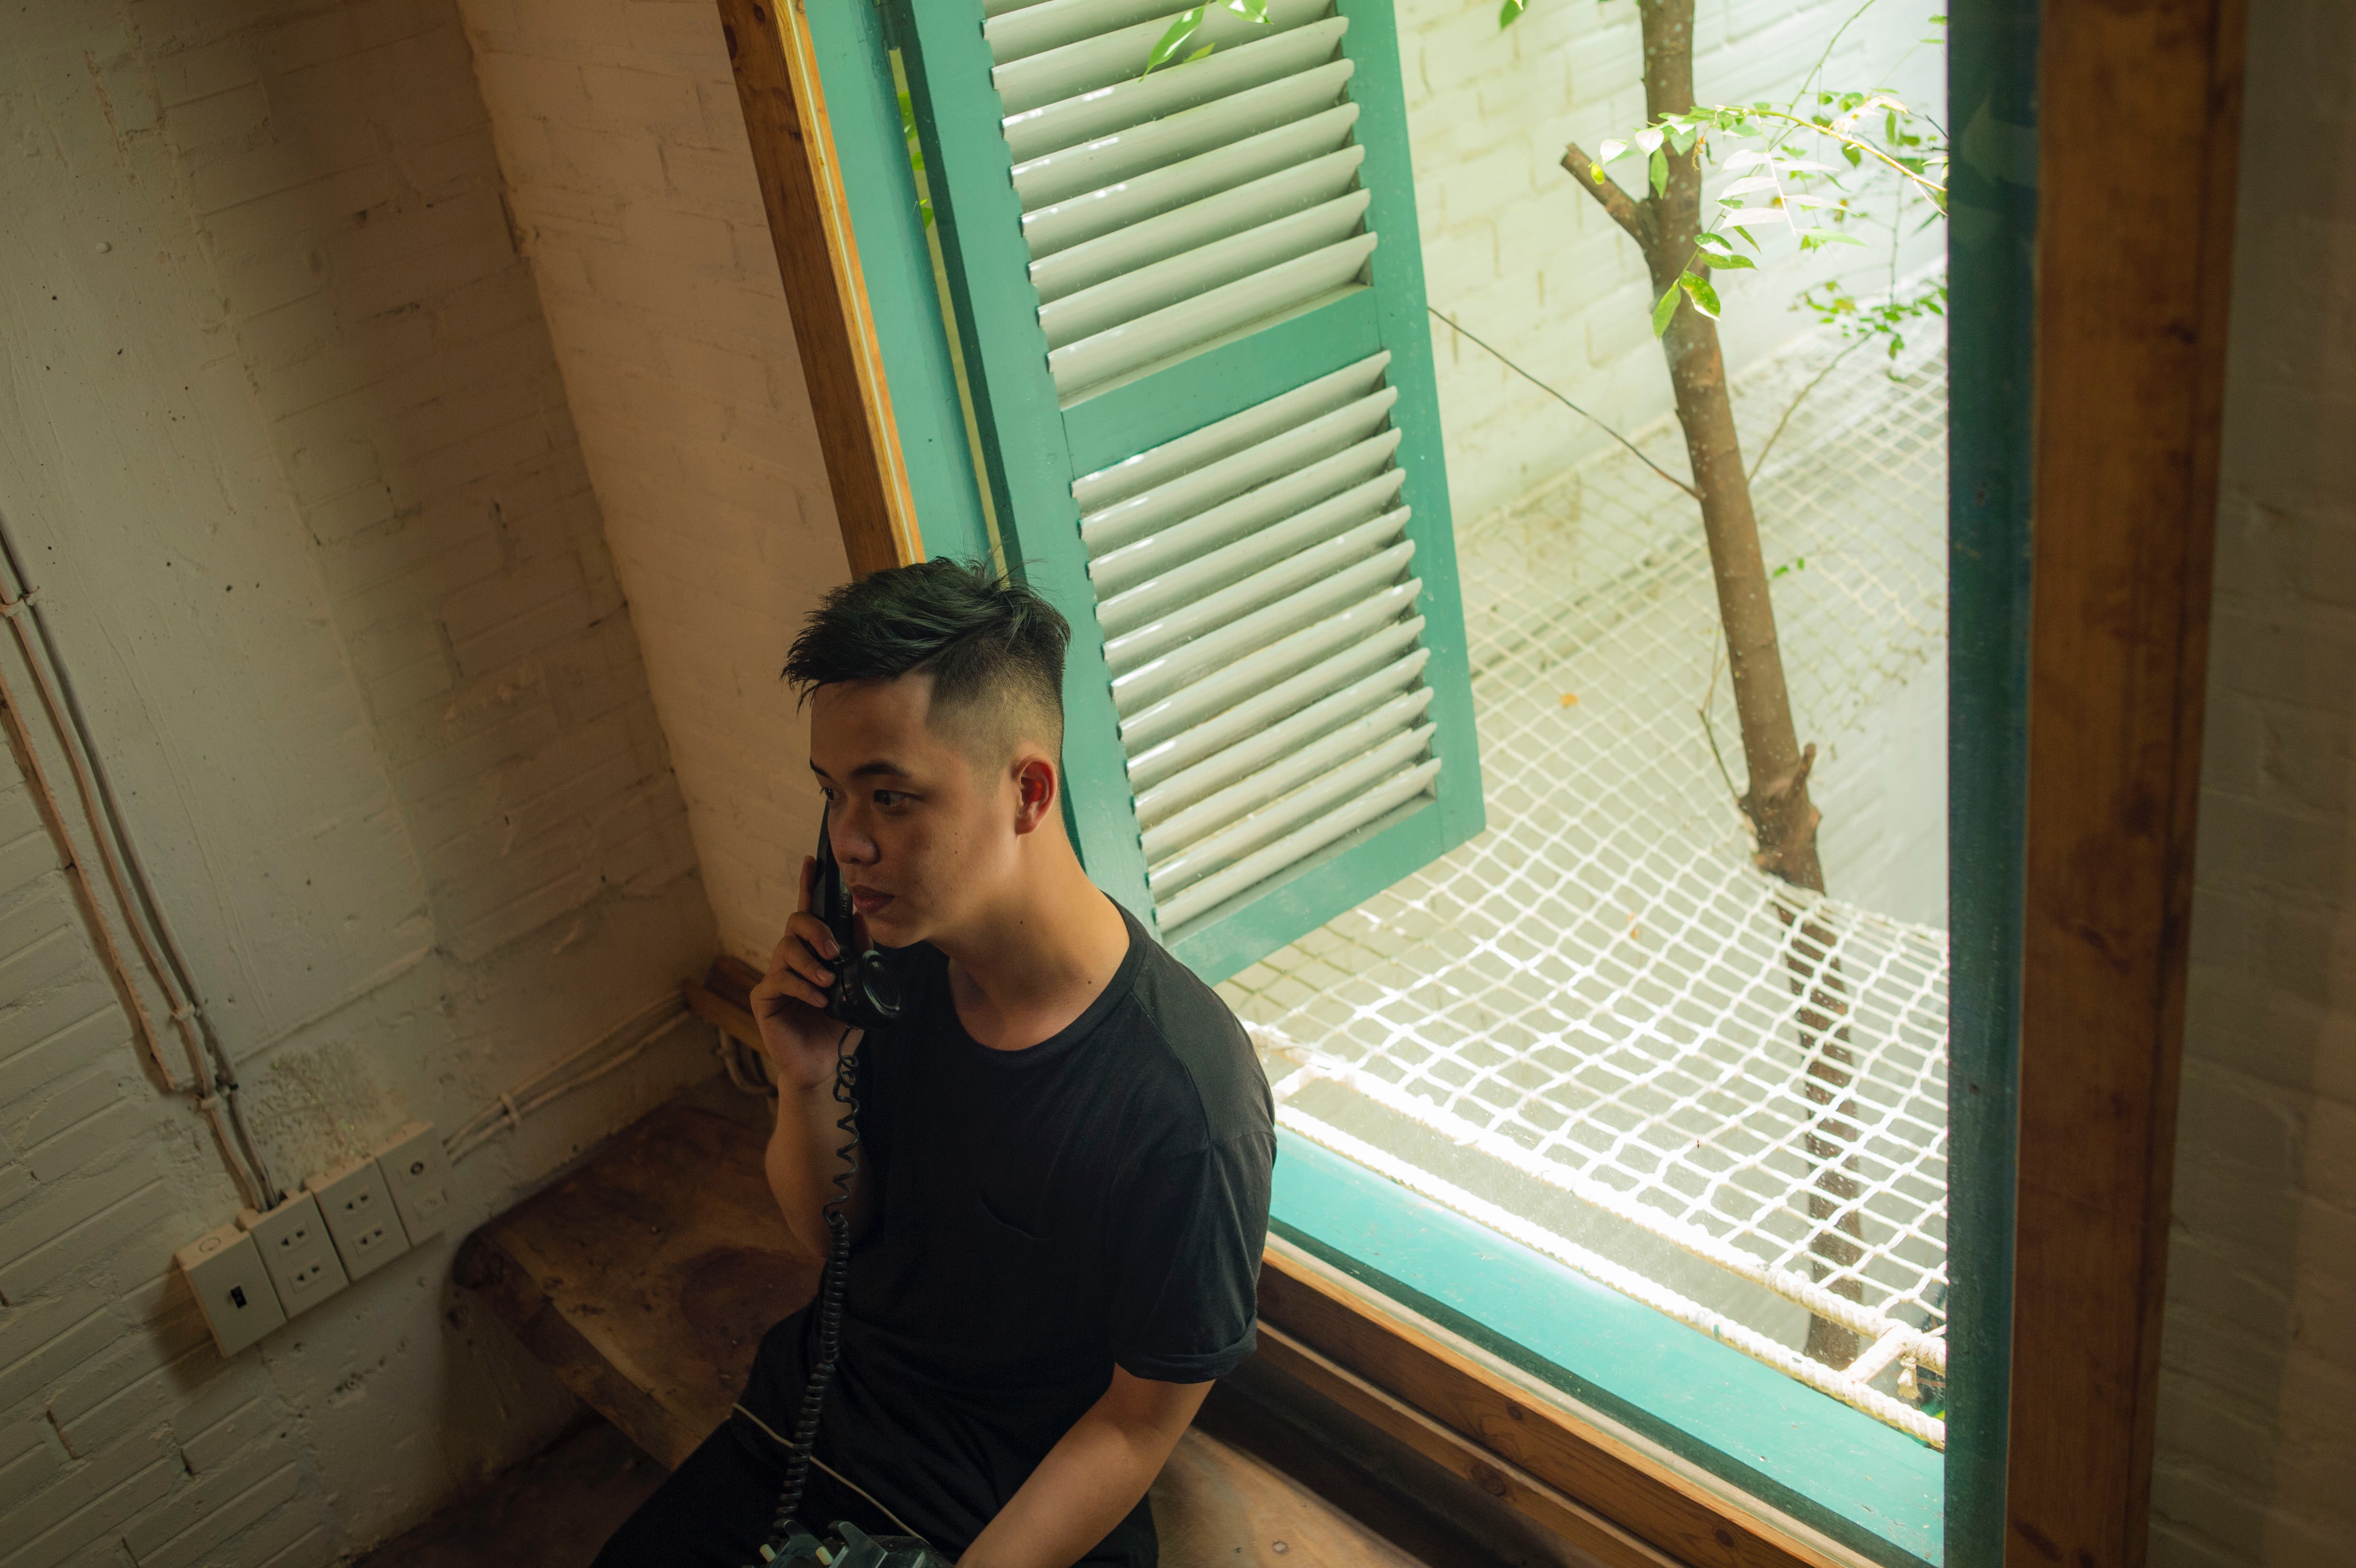
window, room, window covering, interior design, house